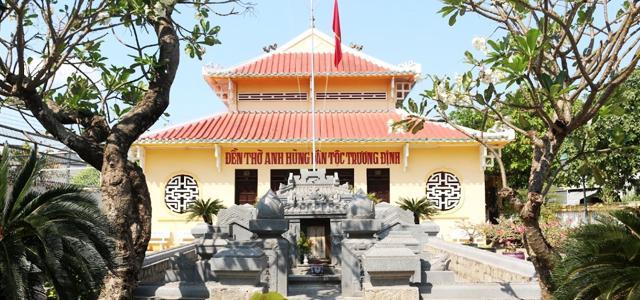
có một ngôi mộ xuất hiện ở trong bức ảnh